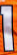
Number: 1